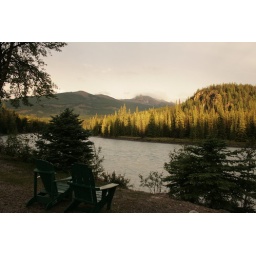
chairs at the side of the Athabasca river in the late afternoon sun after the storm had passed